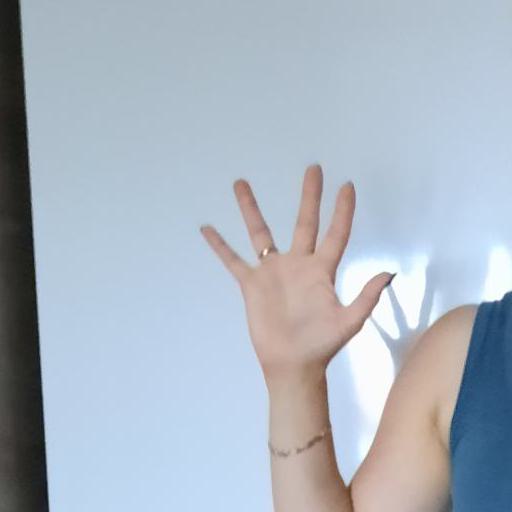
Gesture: palm